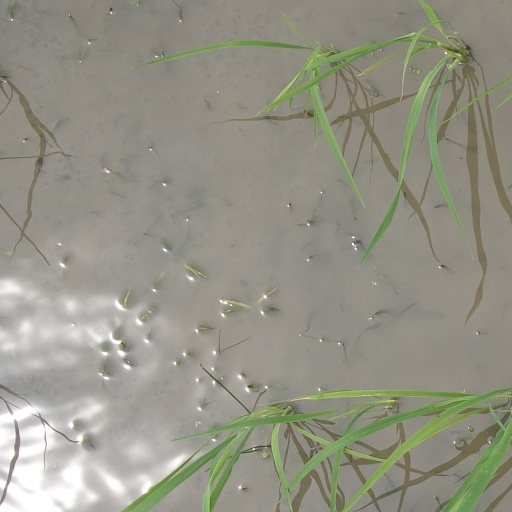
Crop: rice